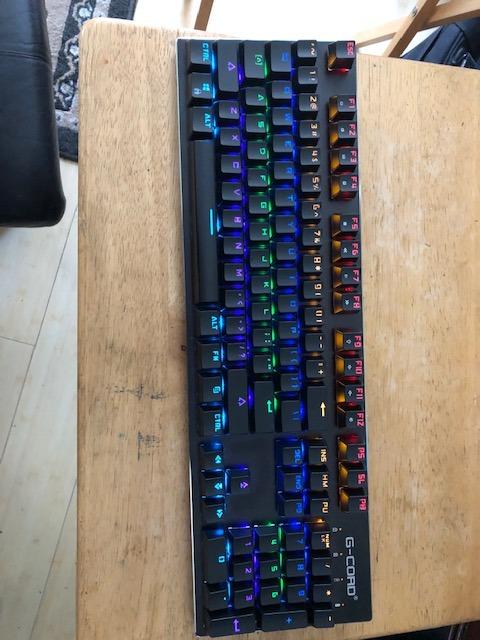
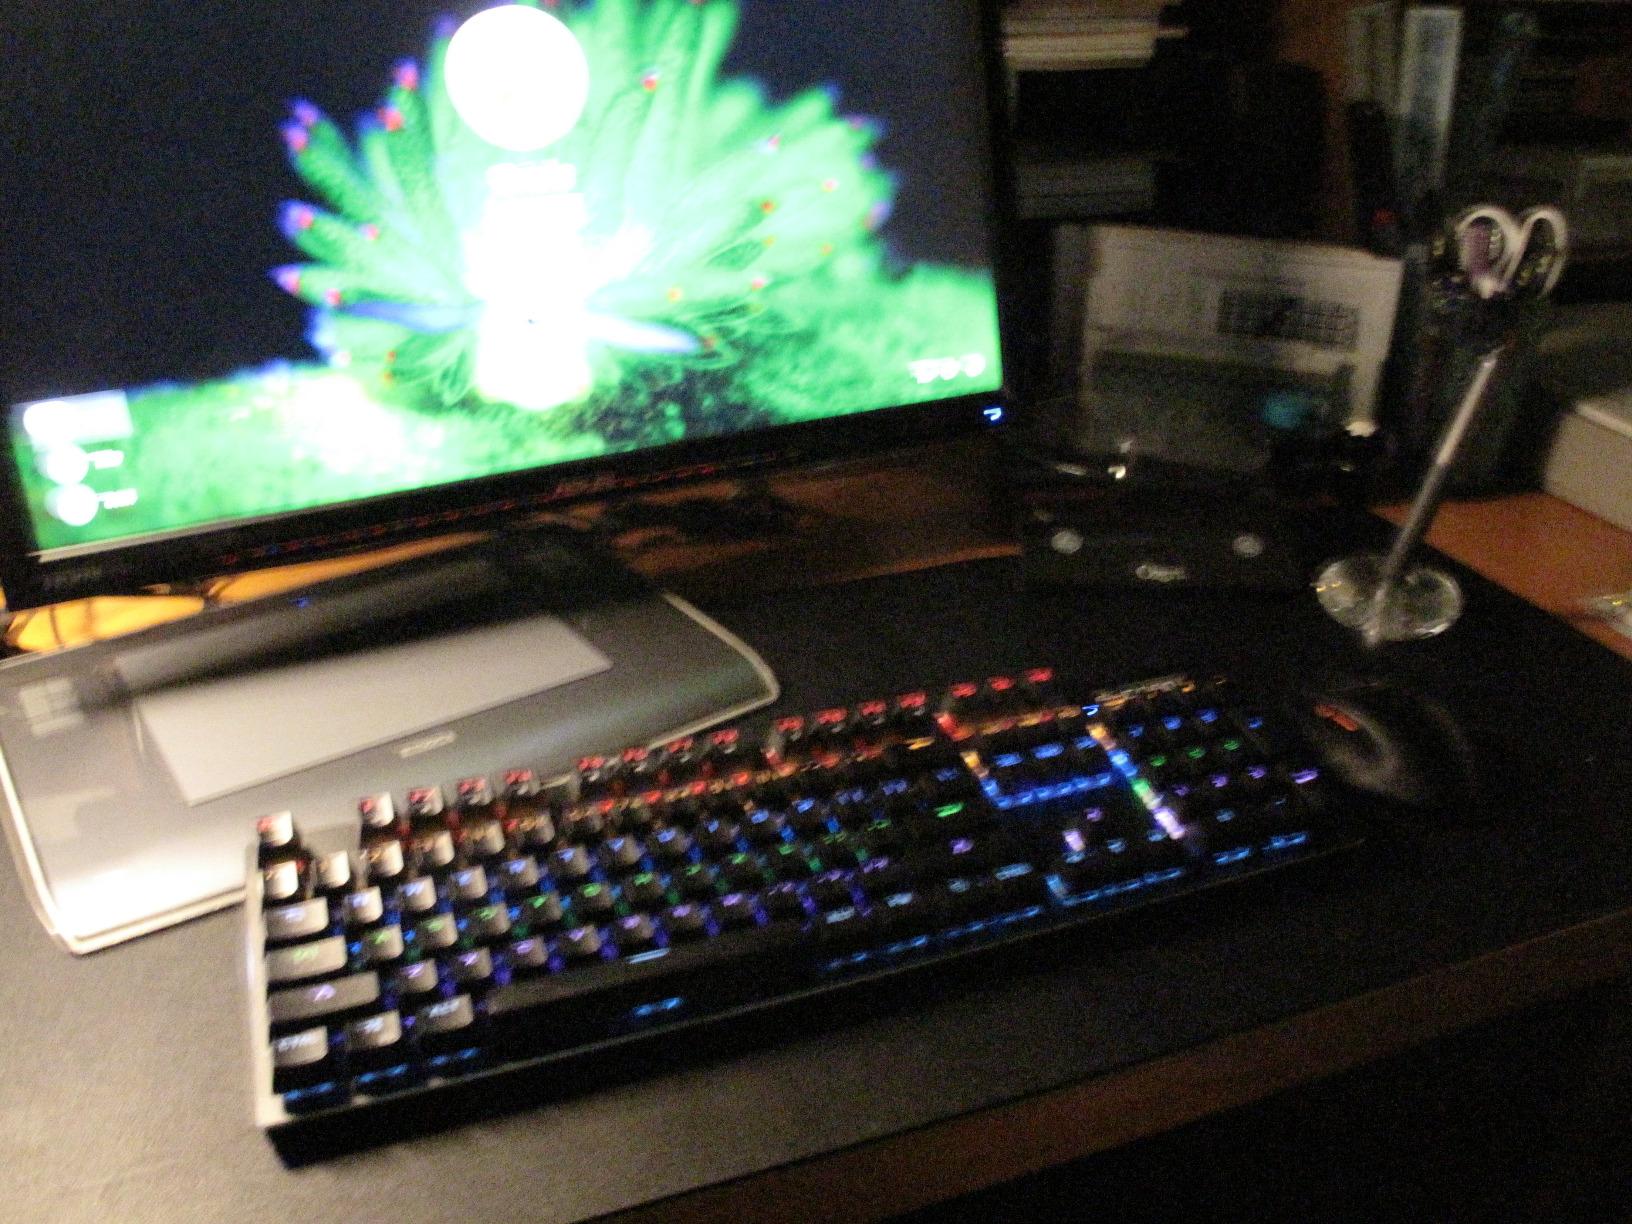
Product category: keyboard
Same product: yes